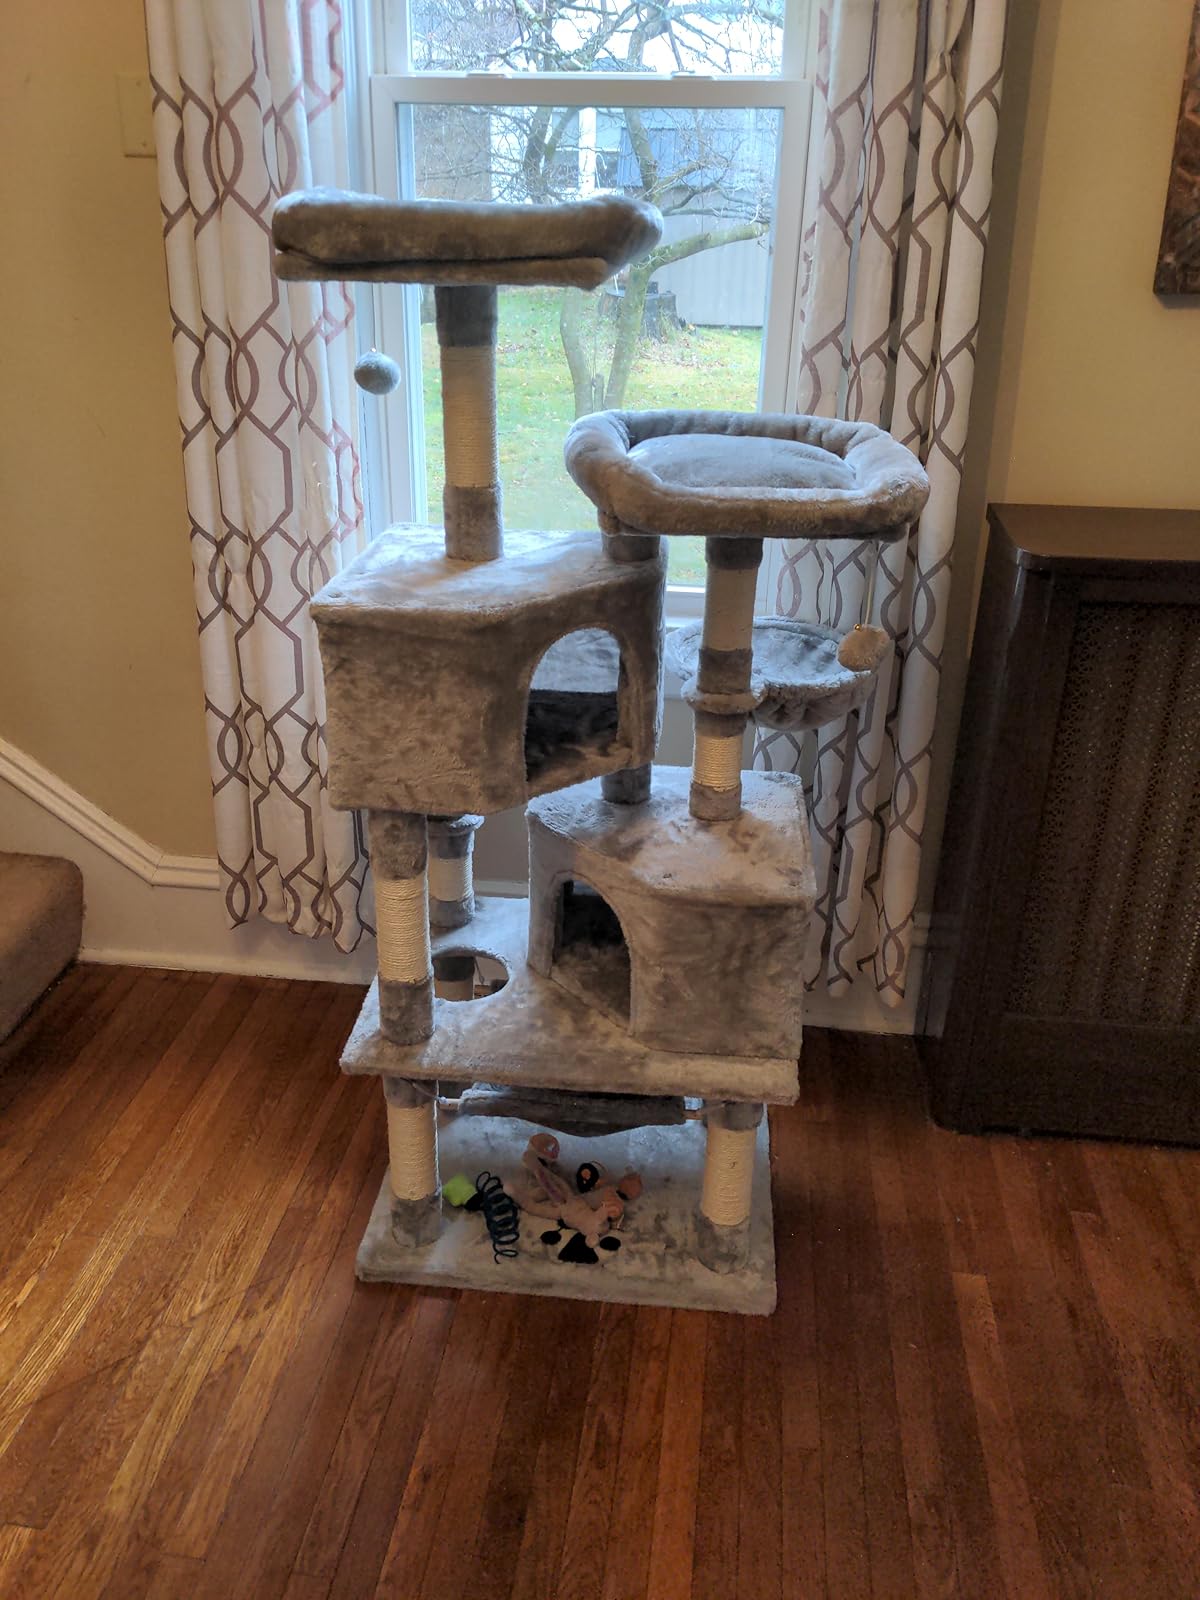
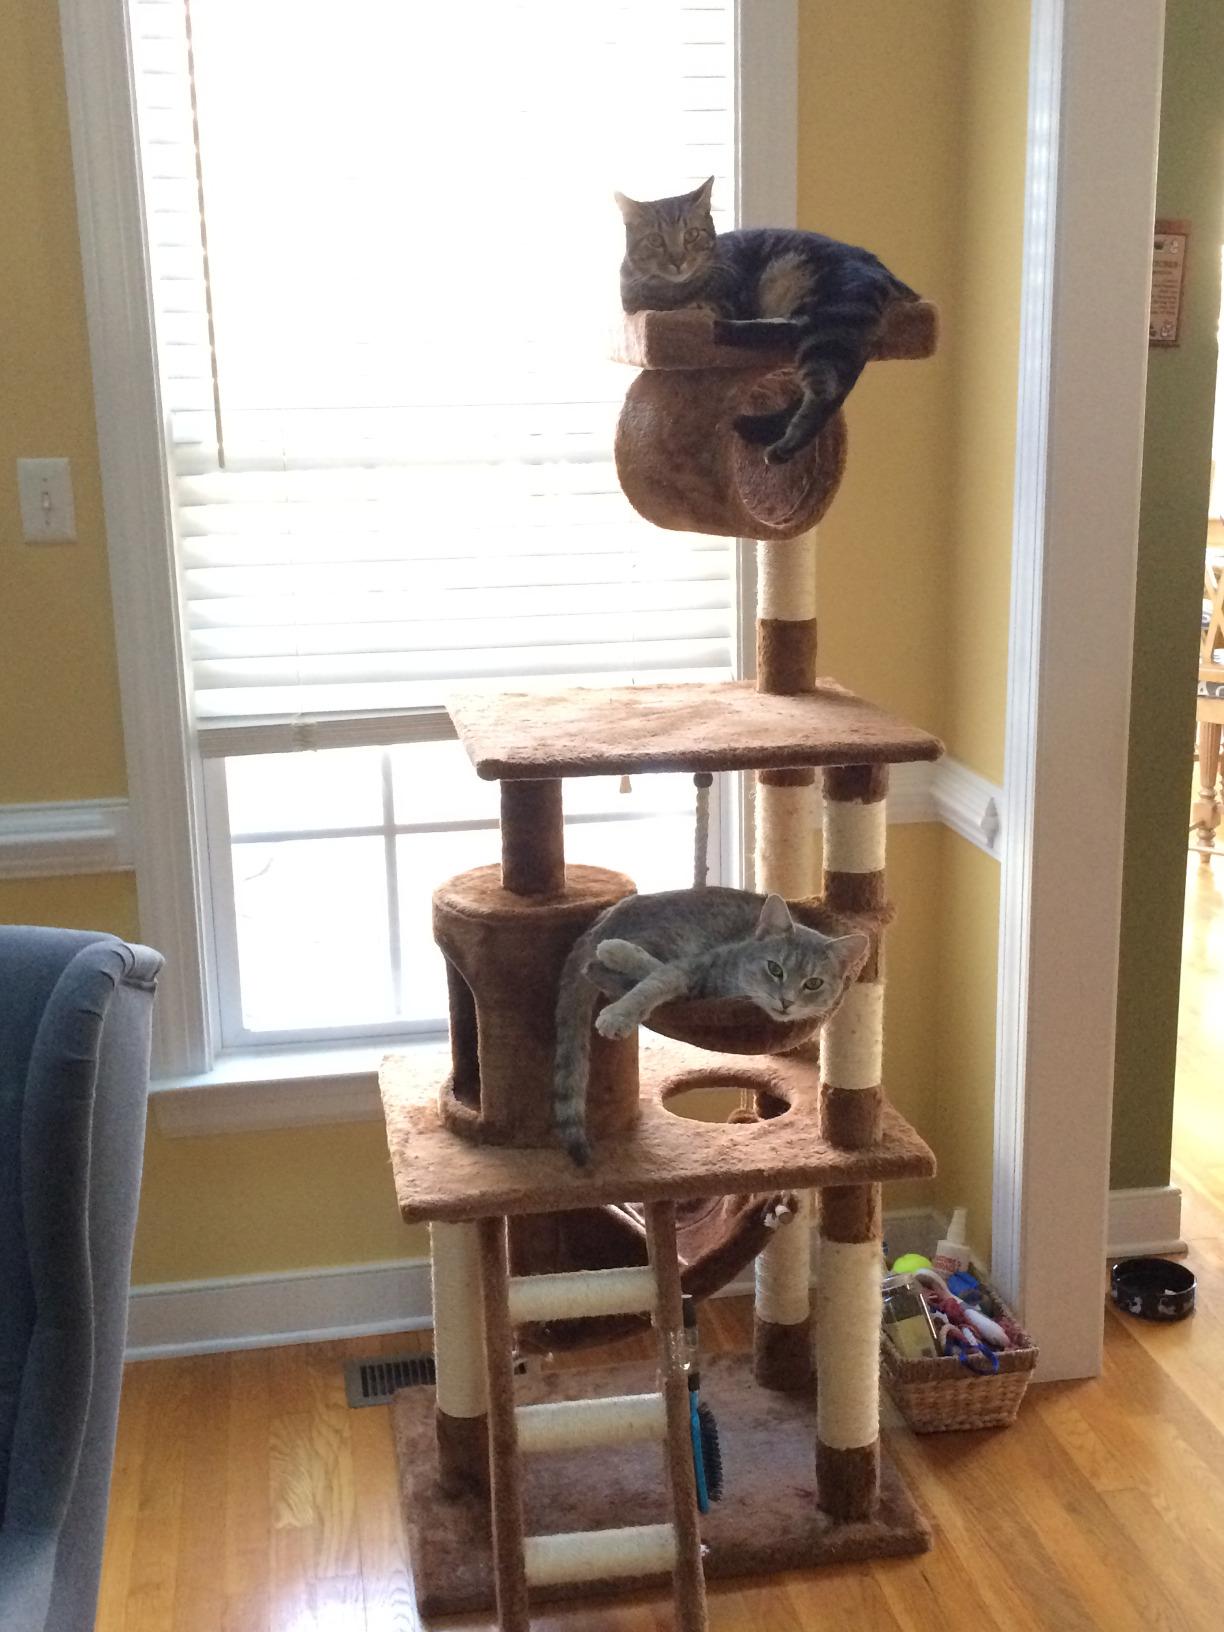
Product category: items_cat tree
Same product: no